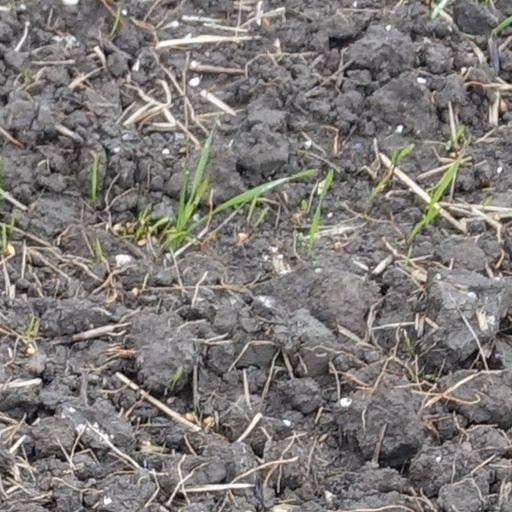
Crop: wheat